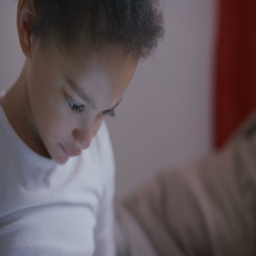
pretty girl sitting on a bed at home using a digital tablet device , shot on red epic